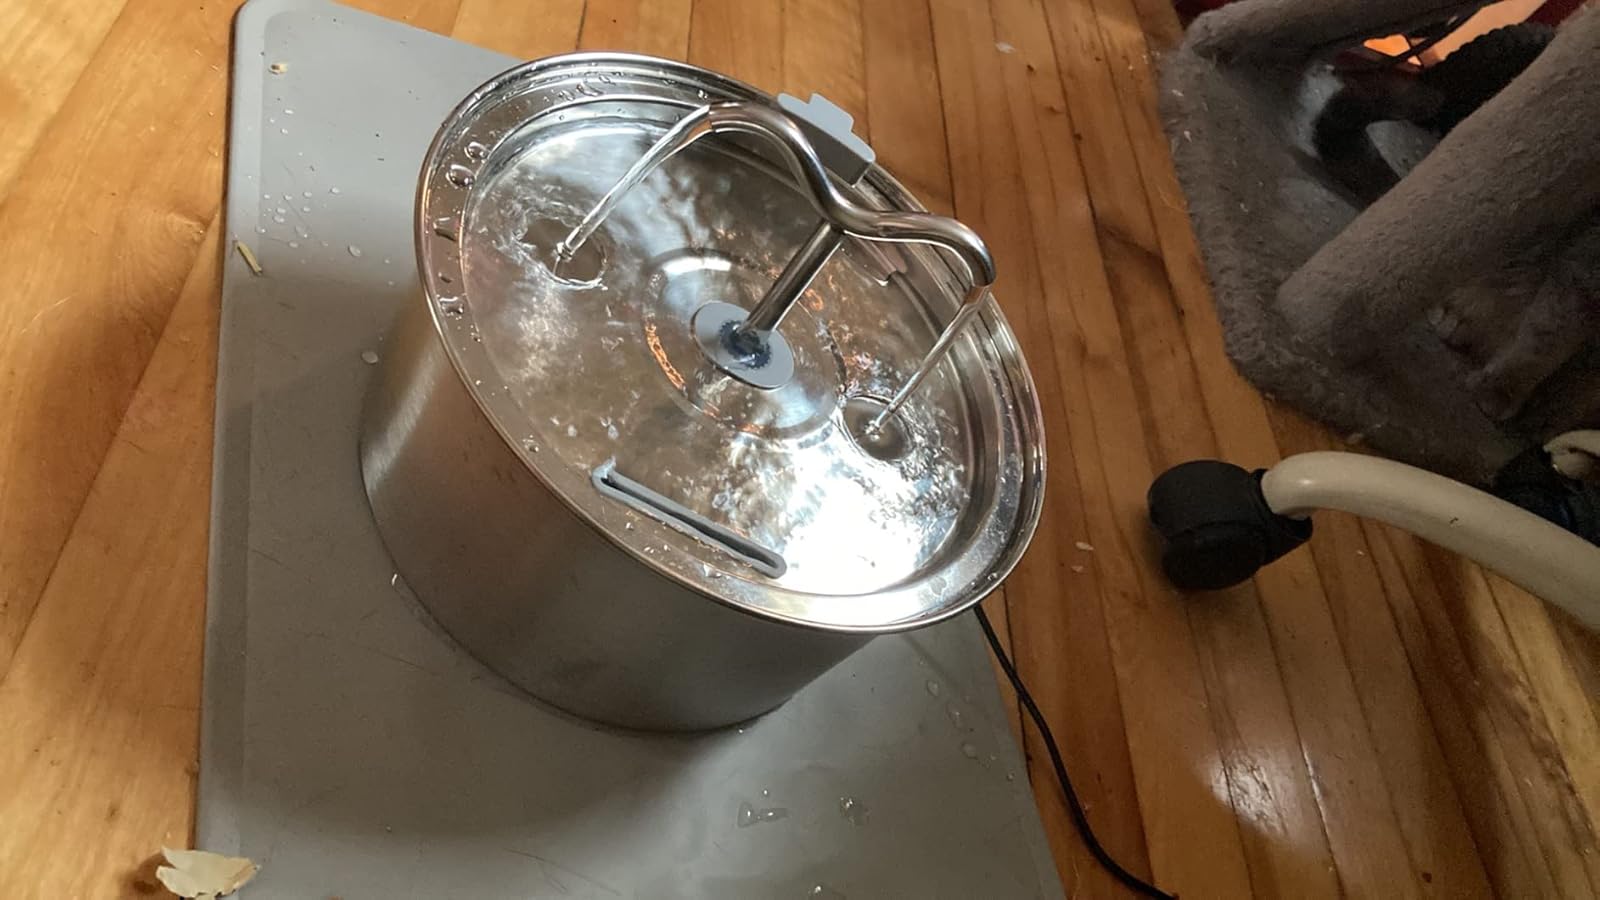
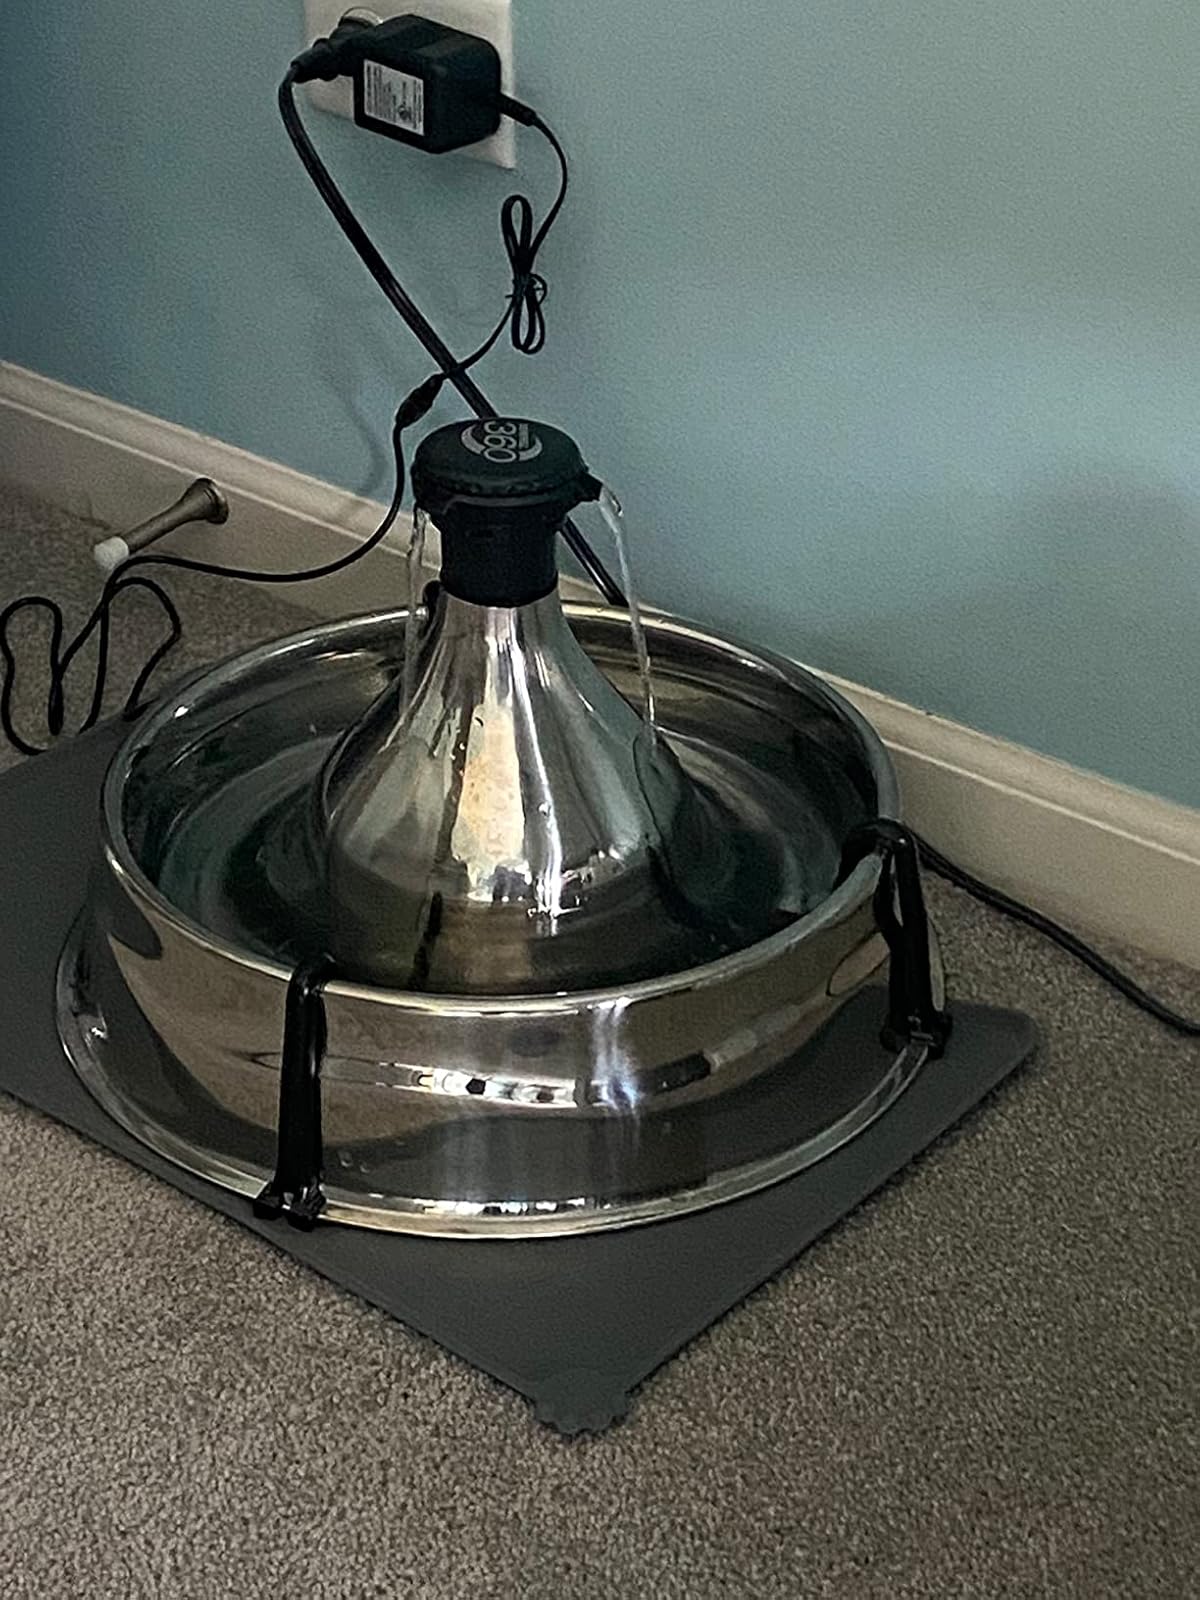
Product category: items_bowl
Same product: no